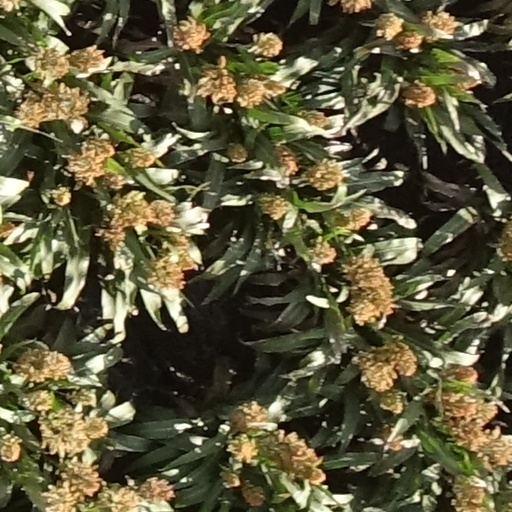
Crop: sorghum